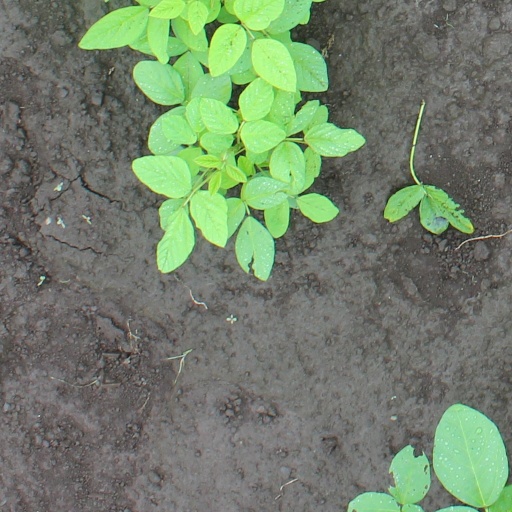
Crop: soybean